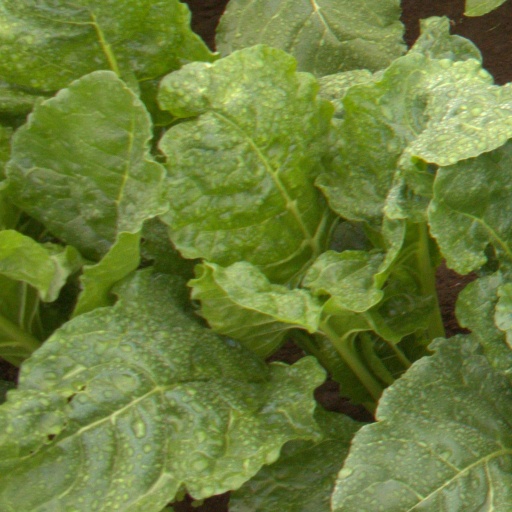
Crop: sugar beet